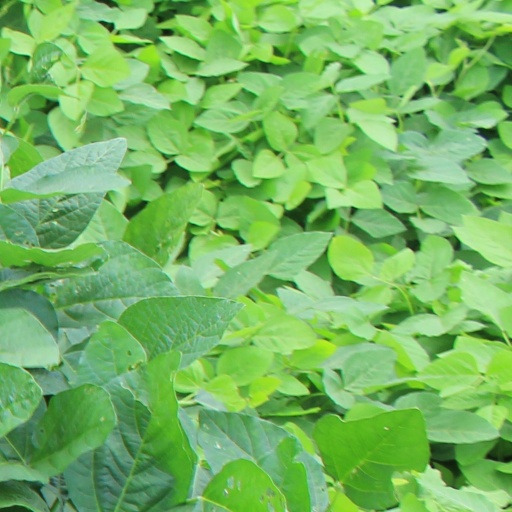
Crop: soybean